East End of London

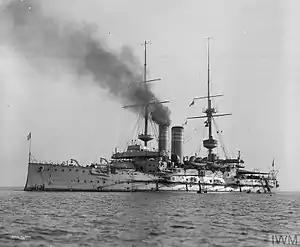
The launch of HMS "Albion" at Thames Ironworks in 1898 caused a displacement wave that killed 38 people.

Initially, the German commanders were reluctant to bomb London, fearing retaliation against Berlin. On 24 August 1940, a single aircraft, tasked to bomb Tilbury, accidentally bombed Stepney, Bethnal Green and the City. The following night the RAF retaliated by mounting a forty aircraft raid on Berlin, with a second attack three days later. The Luftwaffe changed its strategy from attacking shipping and airfields to attacking cities. The City and West End were designated "Target Area B"; the East End and docks were "Target Area A". The first raid occurred at 4:30 p.m. on 7 September and consisted of 150 Dornier and Heinkel bombers and large numbers of fighters. This was followed by a second wave of 170 bombers. Silvertown and Canning Town bore the brunt of this first attack.